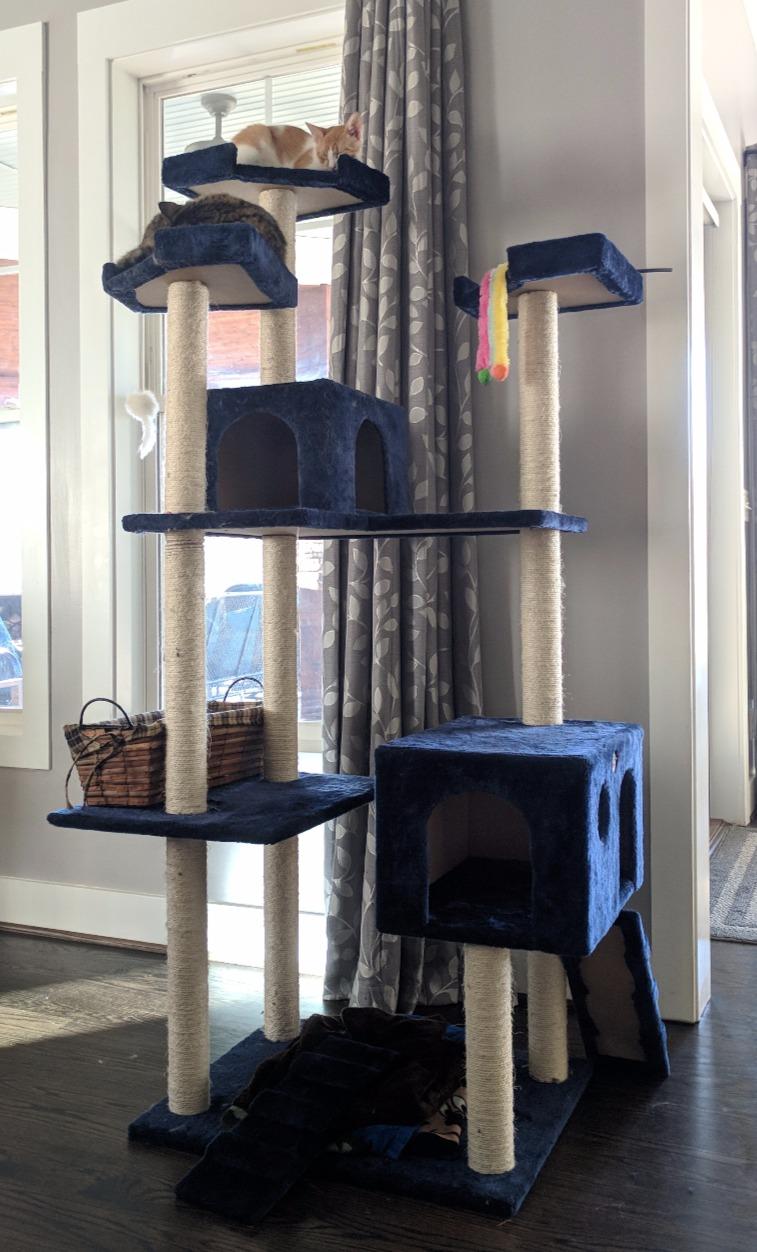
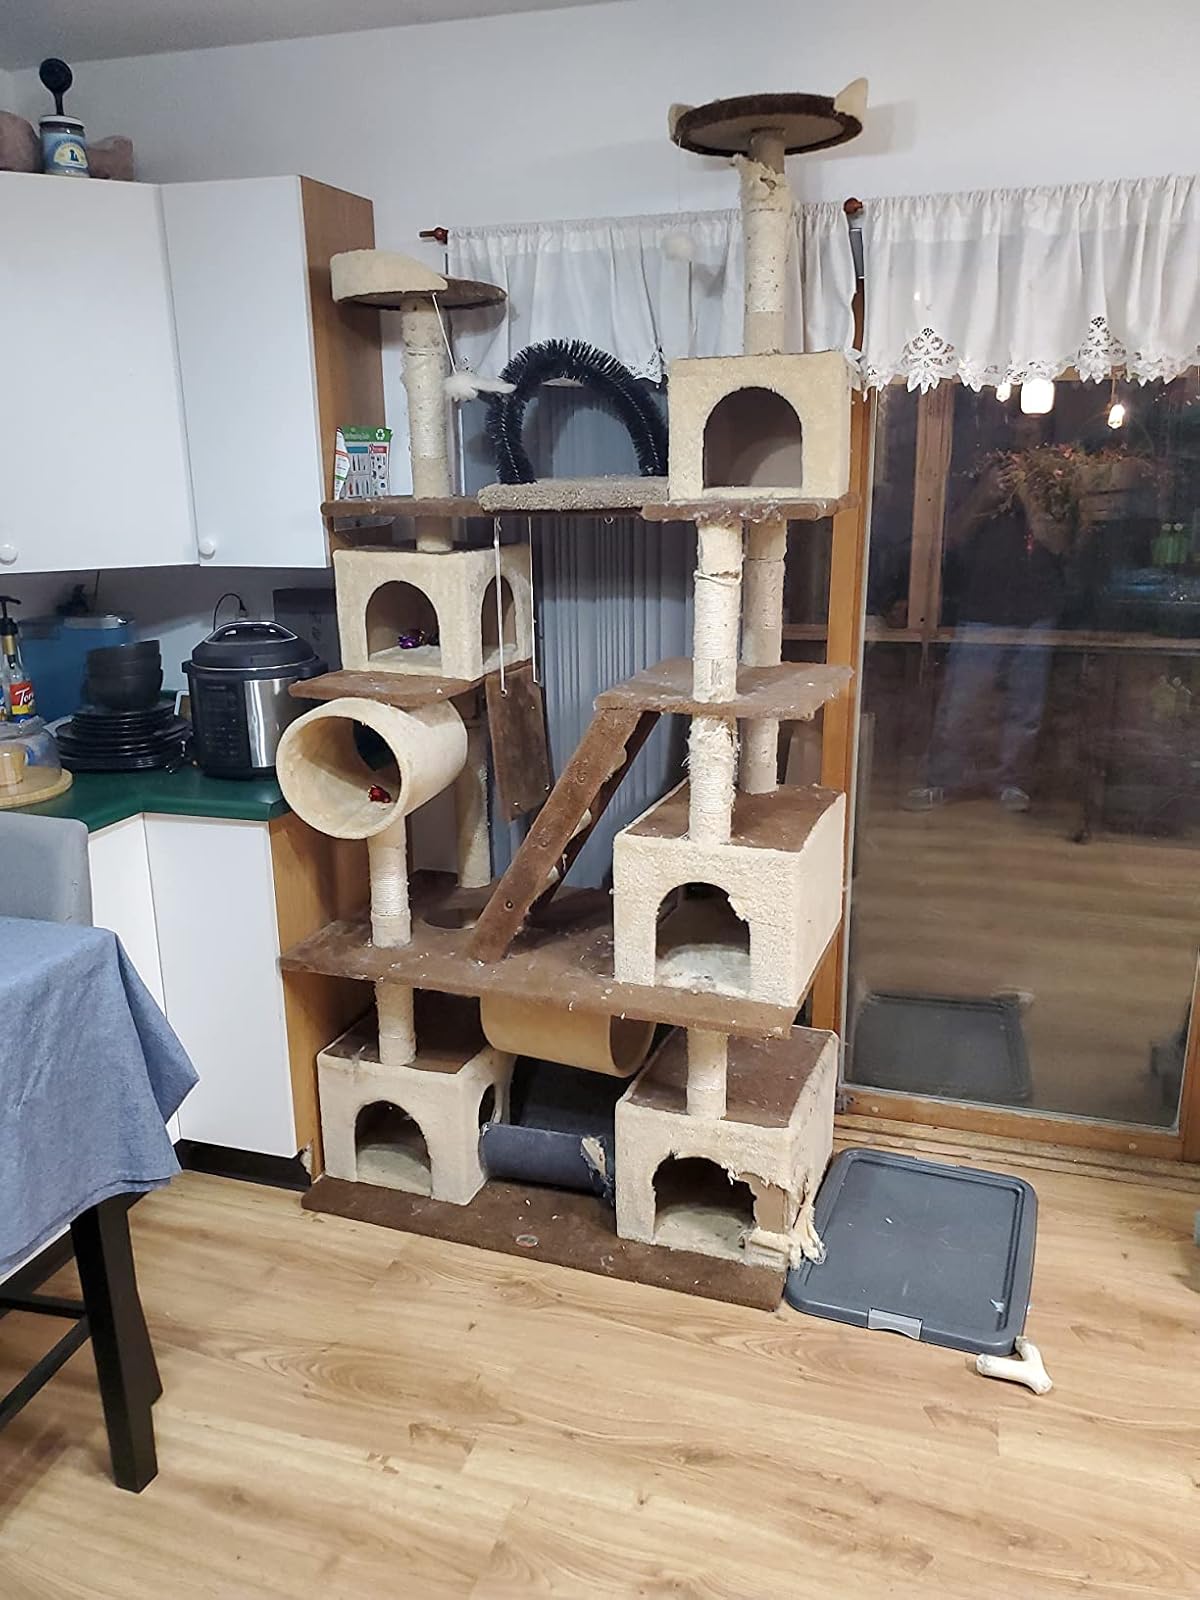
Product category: items_cat tree
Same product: no